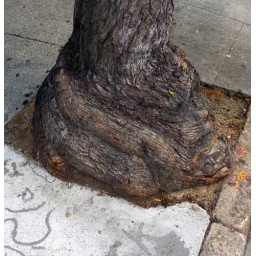
strange tree trunk on divisidero near haight street 9-10